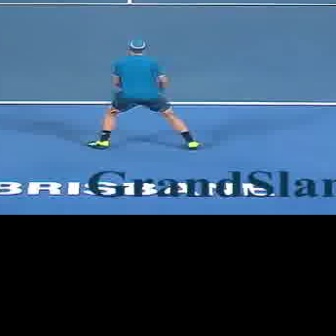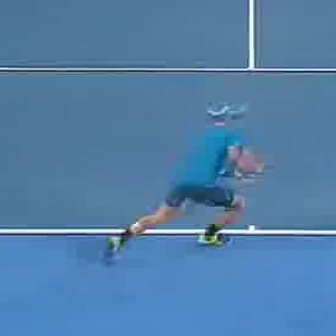
  Please identify the target specified by the bounding box [86,33,201,148] in the first image and locate it in the second image. Return the coordinates in [x_min,y_min,x_max,y_max] format.
Answer: [100,99,264,264]